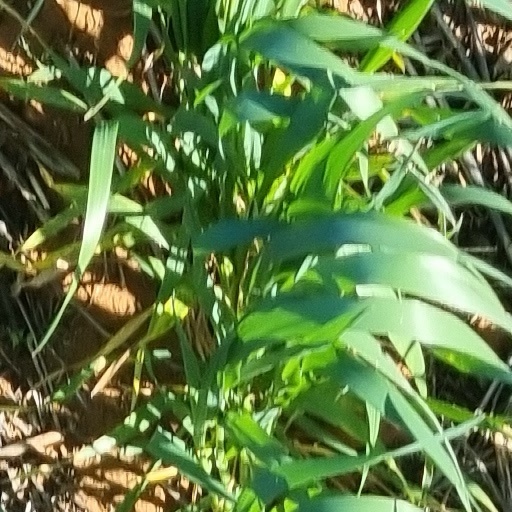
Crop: wheat